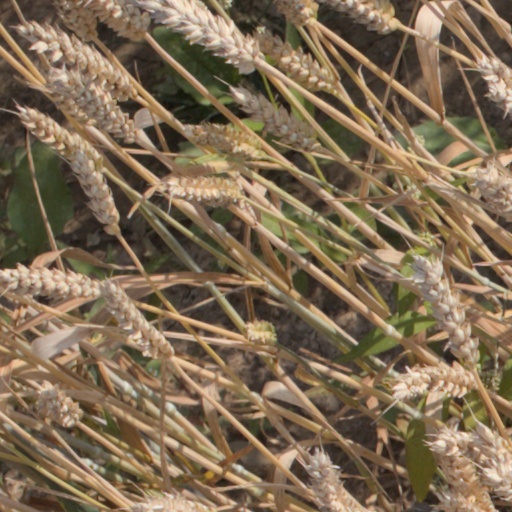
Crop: wheat